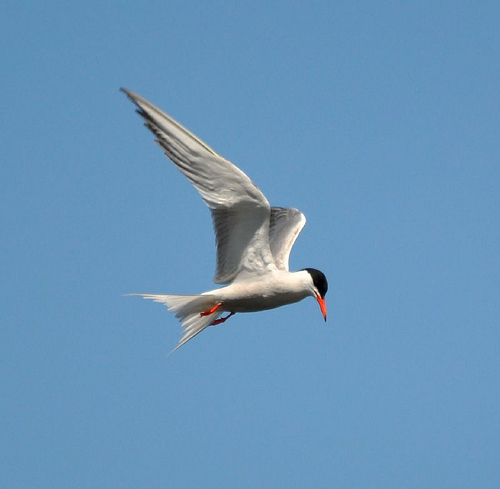
a bird with a white belly and tail, pale grey wings, a black crown, long pointed bright orange bill and orange tarsus and feet.
bird has white body feathers, white breast feather, and thick beaka large bird with an all white body, gray wings, and orange tarsus and bill.
bird with orange beak, tarsus and feet, white throat, breast, belly and abdomenlarge white bird with a black crown and nape, orange bill and tarsus.
this big white bird has bright orange feet, bill and black crown, eyebrow and nape.
this bird has wings that are grey and has a black crown
this small bird has a black colored crown and white feathers.
a white bird with a long orange beak and a dark spot over its head.
a medium size bird with a white coloring and black head and orange beak.
Species: Common Tern